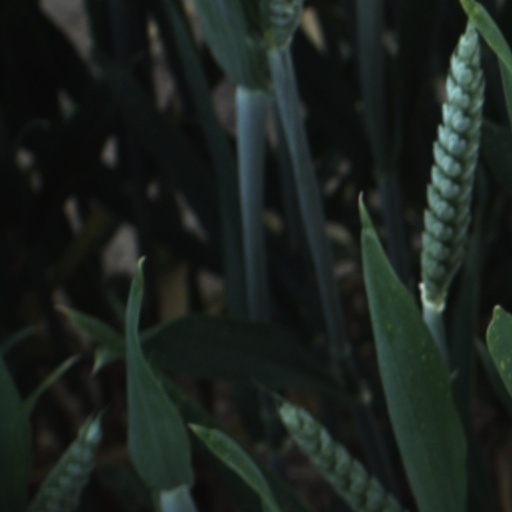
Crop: wheat